Bello Spark

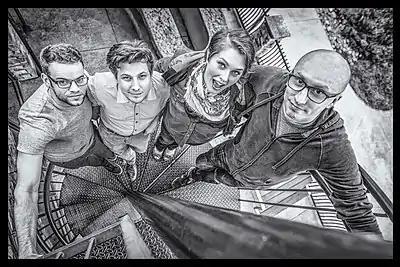
Bello Spark

Bello Spark is an American musical group. The band consists of Rob Jordan, Tory Peterson, Cole Hansen and Jay Kolk. The band has toured in the midwest and central US. Bello Spark has been characterized as many different genres, most commonly Indie rock, Indie folk, and Americana.